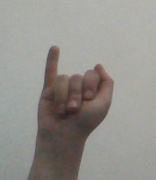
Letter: meem